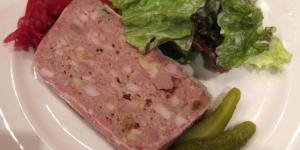
pate de campana con thermomix